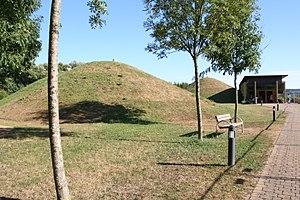
tumulus de reinheim
Le Parc archéologique européen de Bliesbruck-Reinheim est un parc archéologique situé à cheval sur la frontière franco-allemande sur les communes de Reinheim dans la Sarre et de Bliesbruck en Moselle. Ce projet transfrontalier a été créé en 1989. Il montre au sein d'un espace de 700 000 m² les vestiges archéologiques retrouvés sur les lieux. Un musée complète le dispositif.